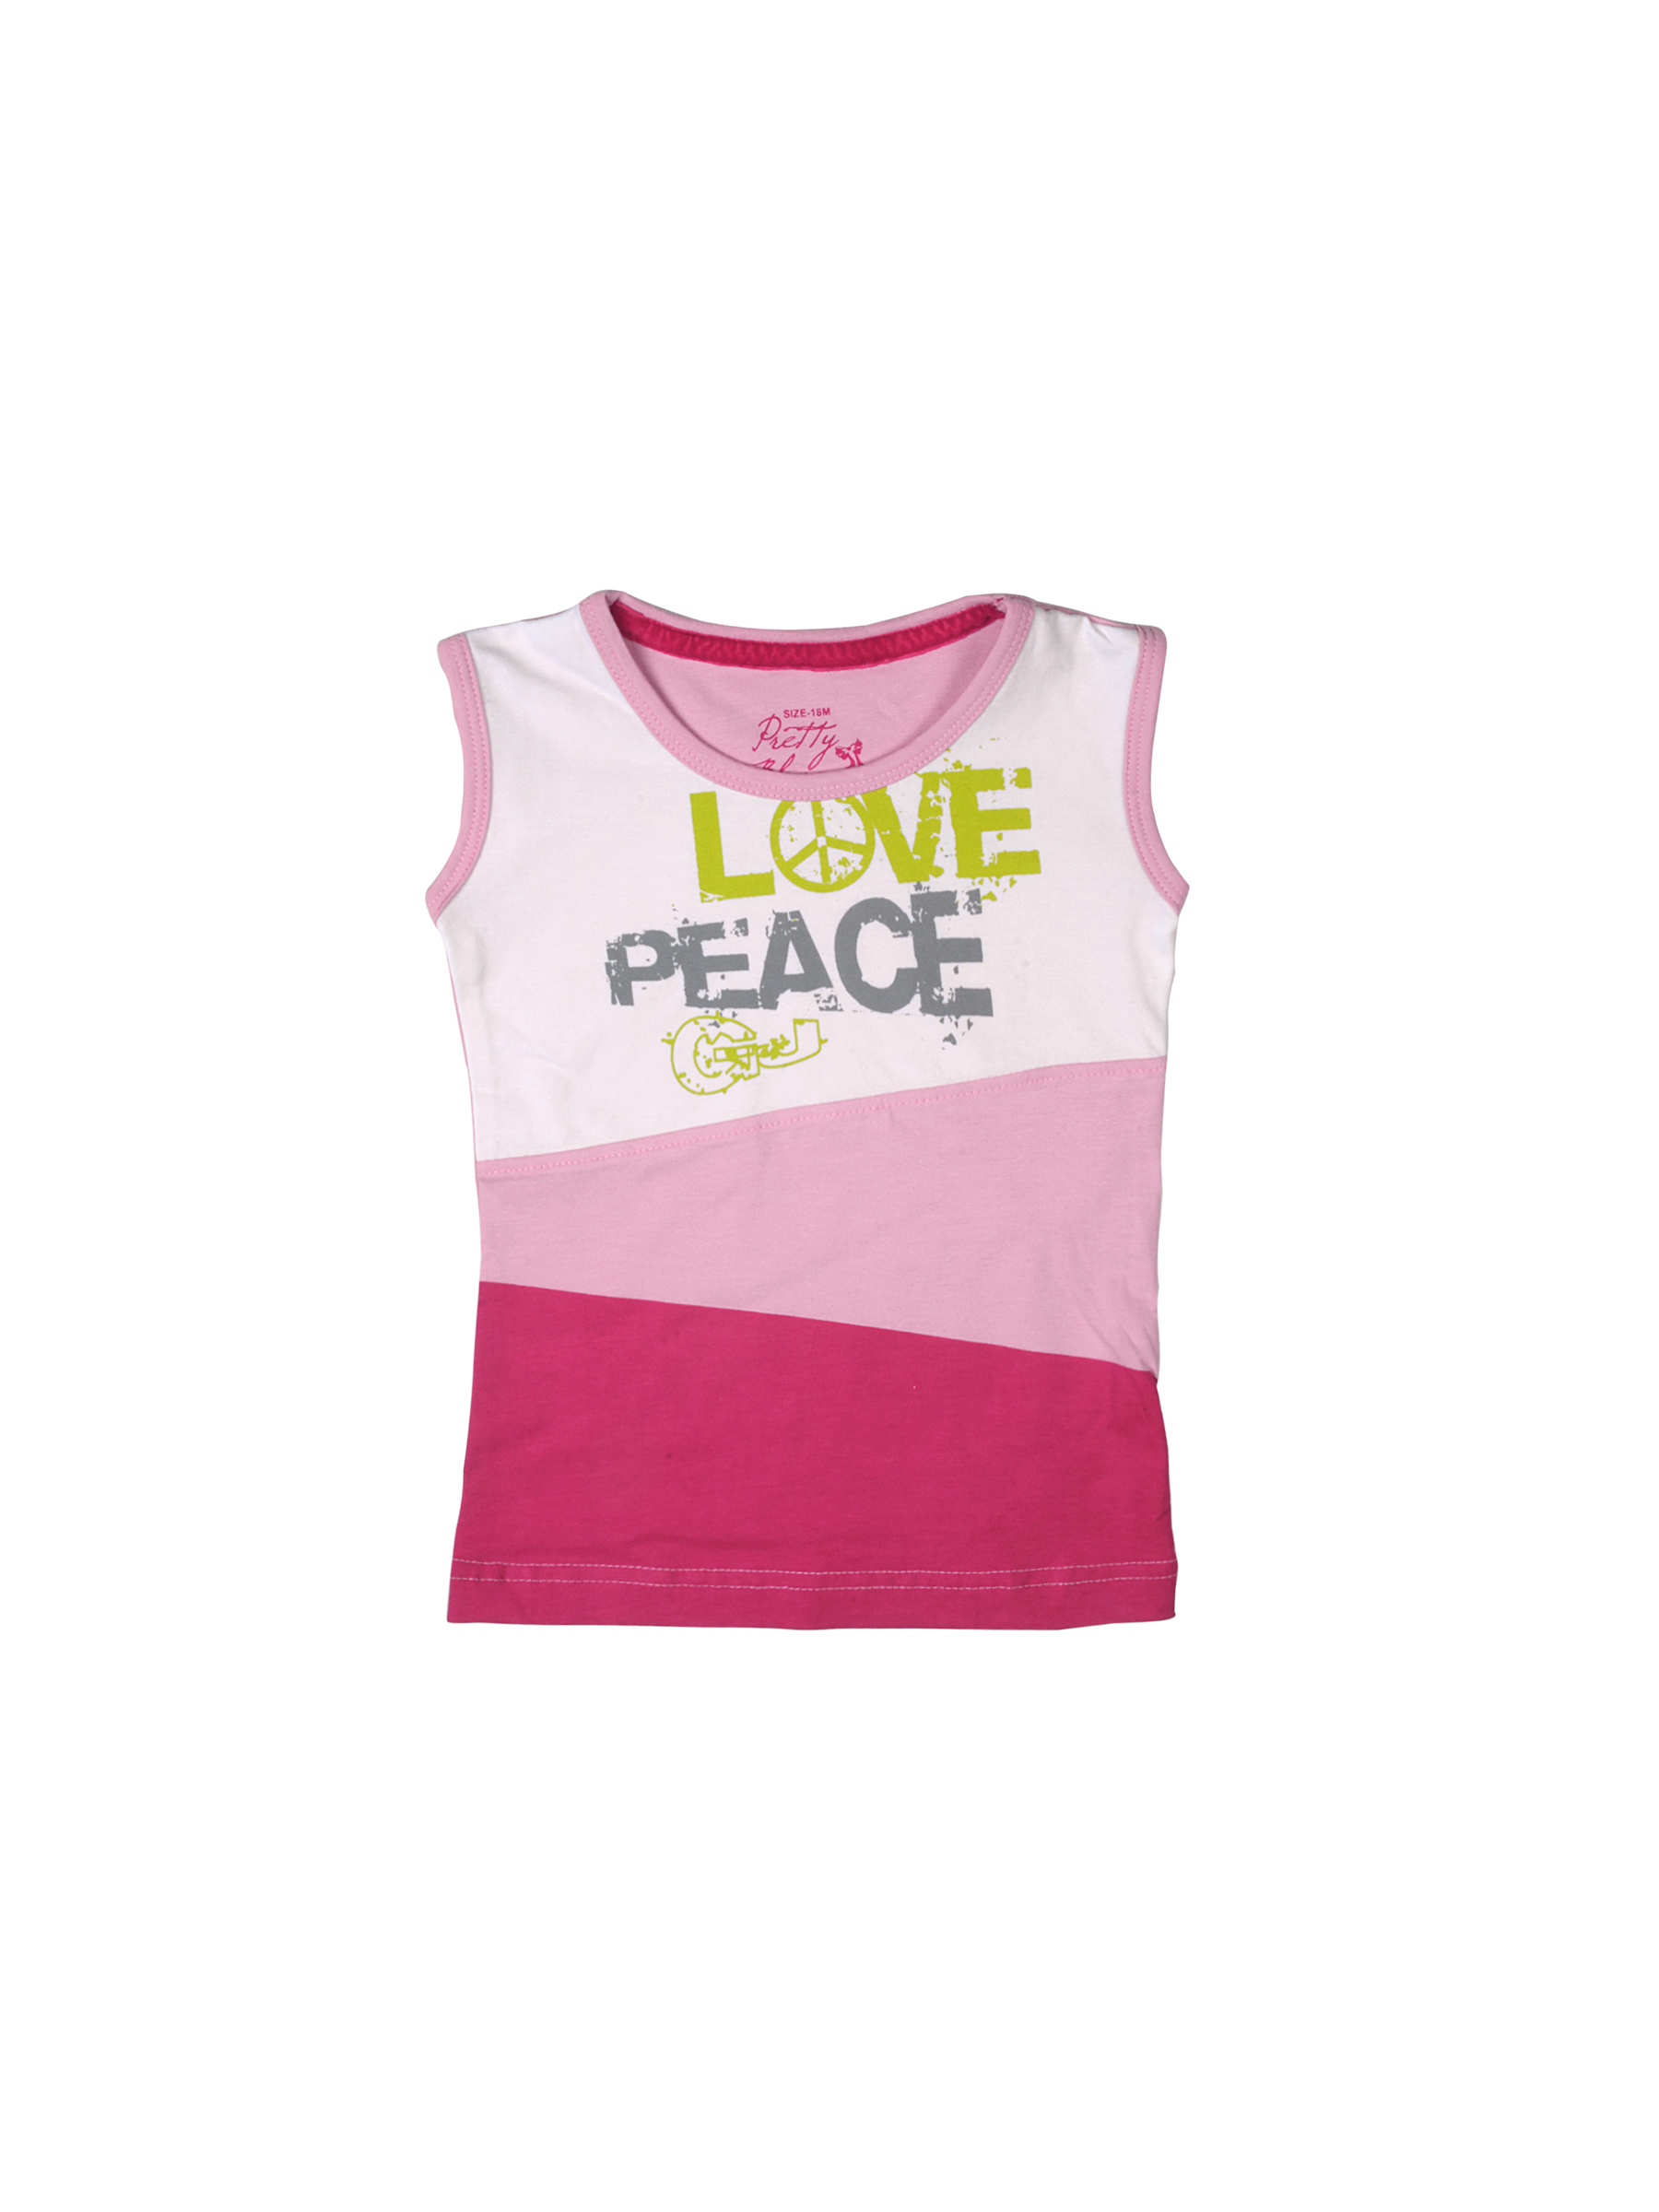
Gini and Jony Girls Pretty Blossom Pink Top
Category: Apparel / Topwear / Tops
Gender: Girls
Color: Pink
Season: Summer 2012
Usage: Casual